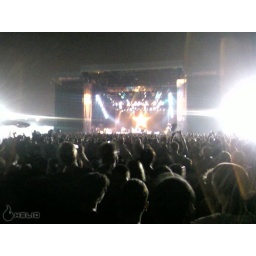
Rage against the machine at rock the cells